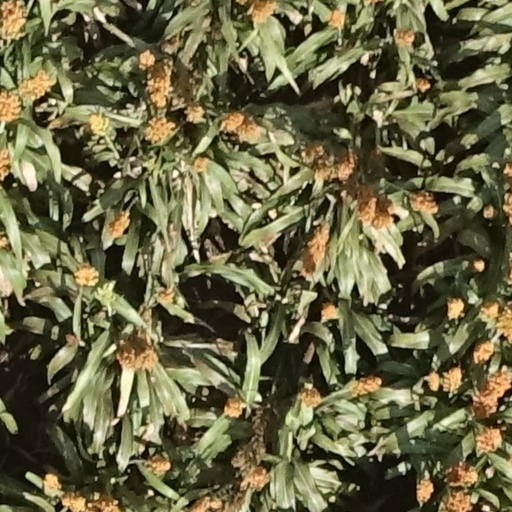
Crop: sorghum